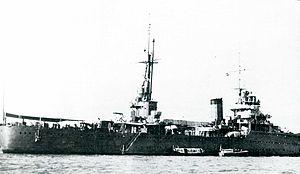
La classe Katori fut une classe de croiseurs légers de la Marine impériale japonaise construite conjointement au chantier naval Mitsubishi Heavy Industries de Yokohama.
Le Kashima était un croiseur léger de classe Katori en service dans la Marine impériale japonaise. Le navire est baptisé sous le nom du sanctuaire Shinto Kashima, situé dans la préfecture d'Ibaraki, au Japon.